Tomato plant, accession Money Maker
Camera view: vertical (180 deg); turntable rotation: 150 degrees
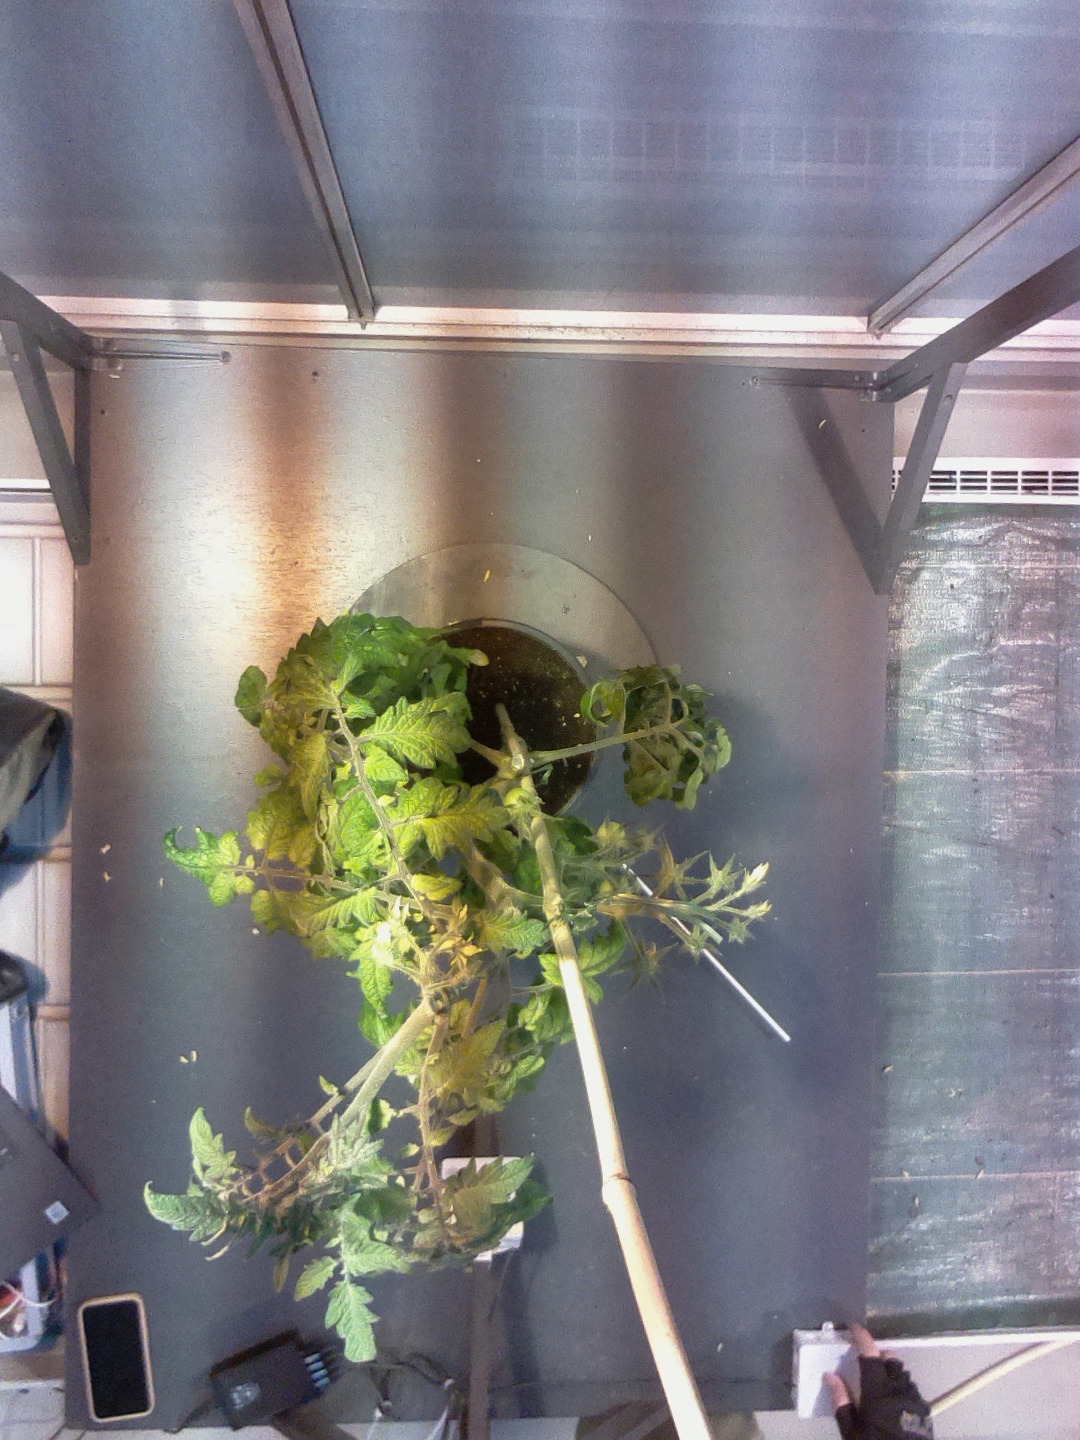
BBCH growth stage 72: 20%-30% of final fruit size